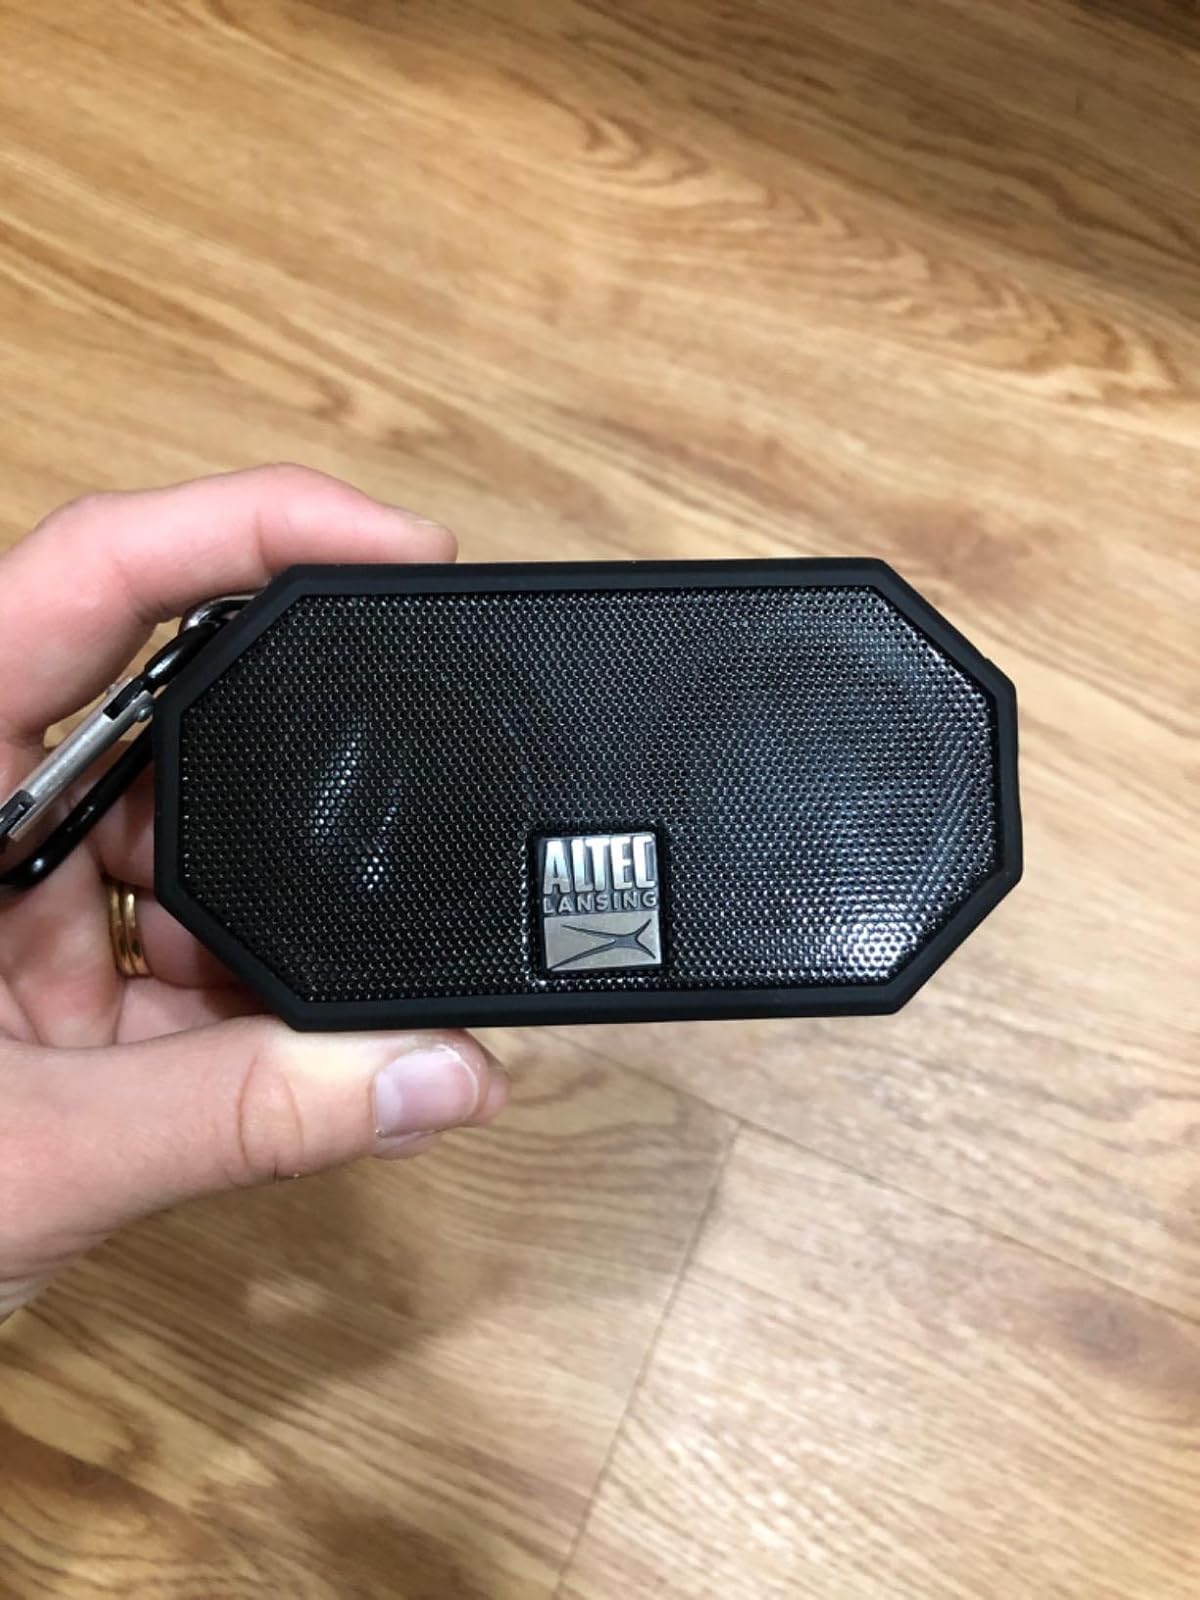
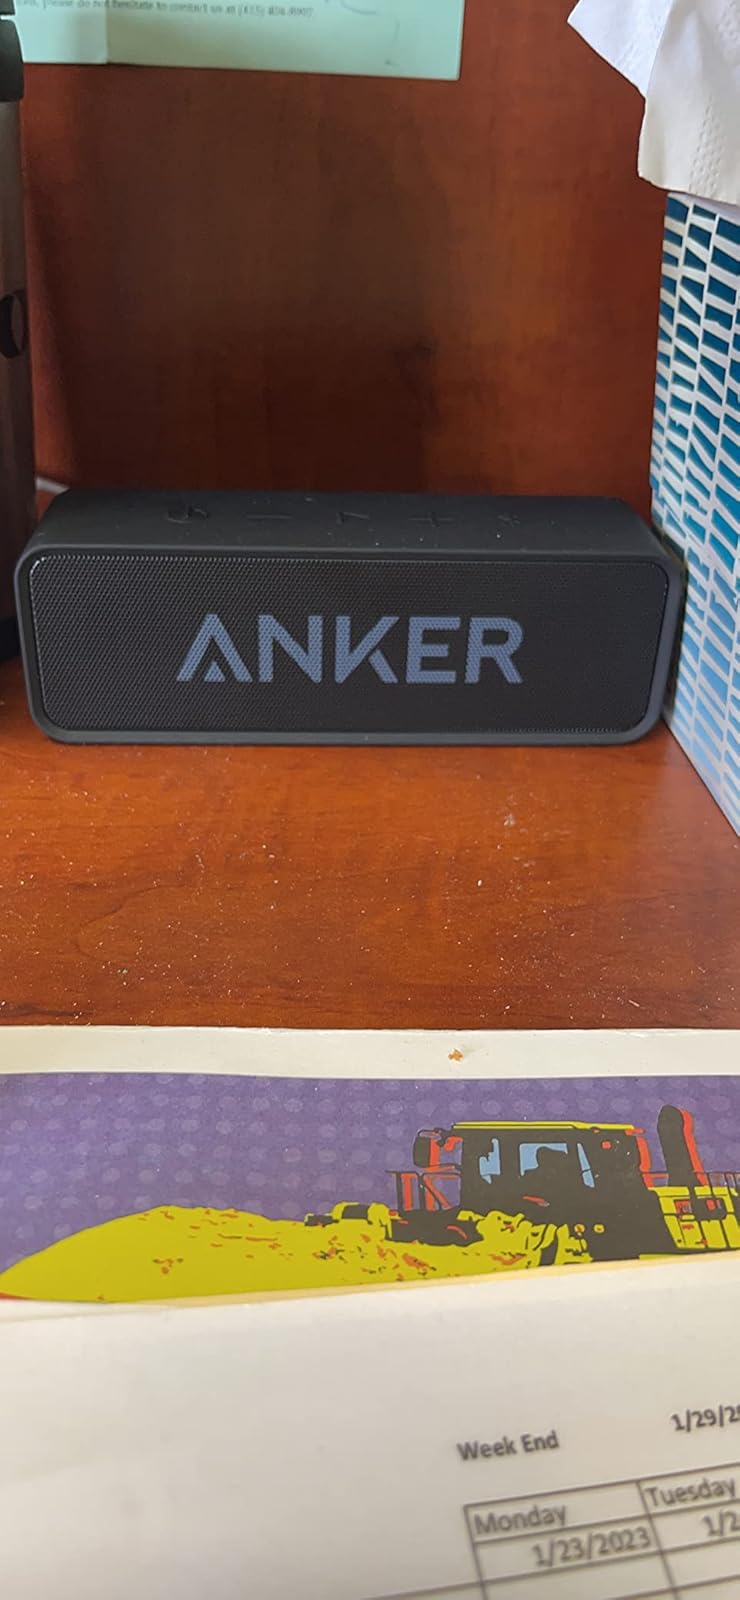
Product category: speaker
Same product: no